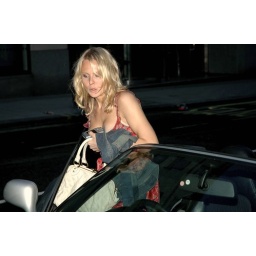
pretty girl in her oh so pretty car